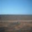
Label: plain